1456

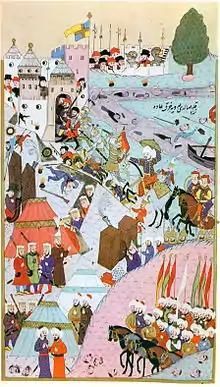
July 22: Christian soldiers in the Siege of Belgrade rout the Ottoman Muslim army

Year 1456 (MCDLVI) was a leap year starting on Thursday of the Julian calendar.